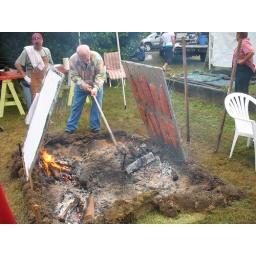
Cooking the salmon over the same coals that the spit roasted pig cooked on